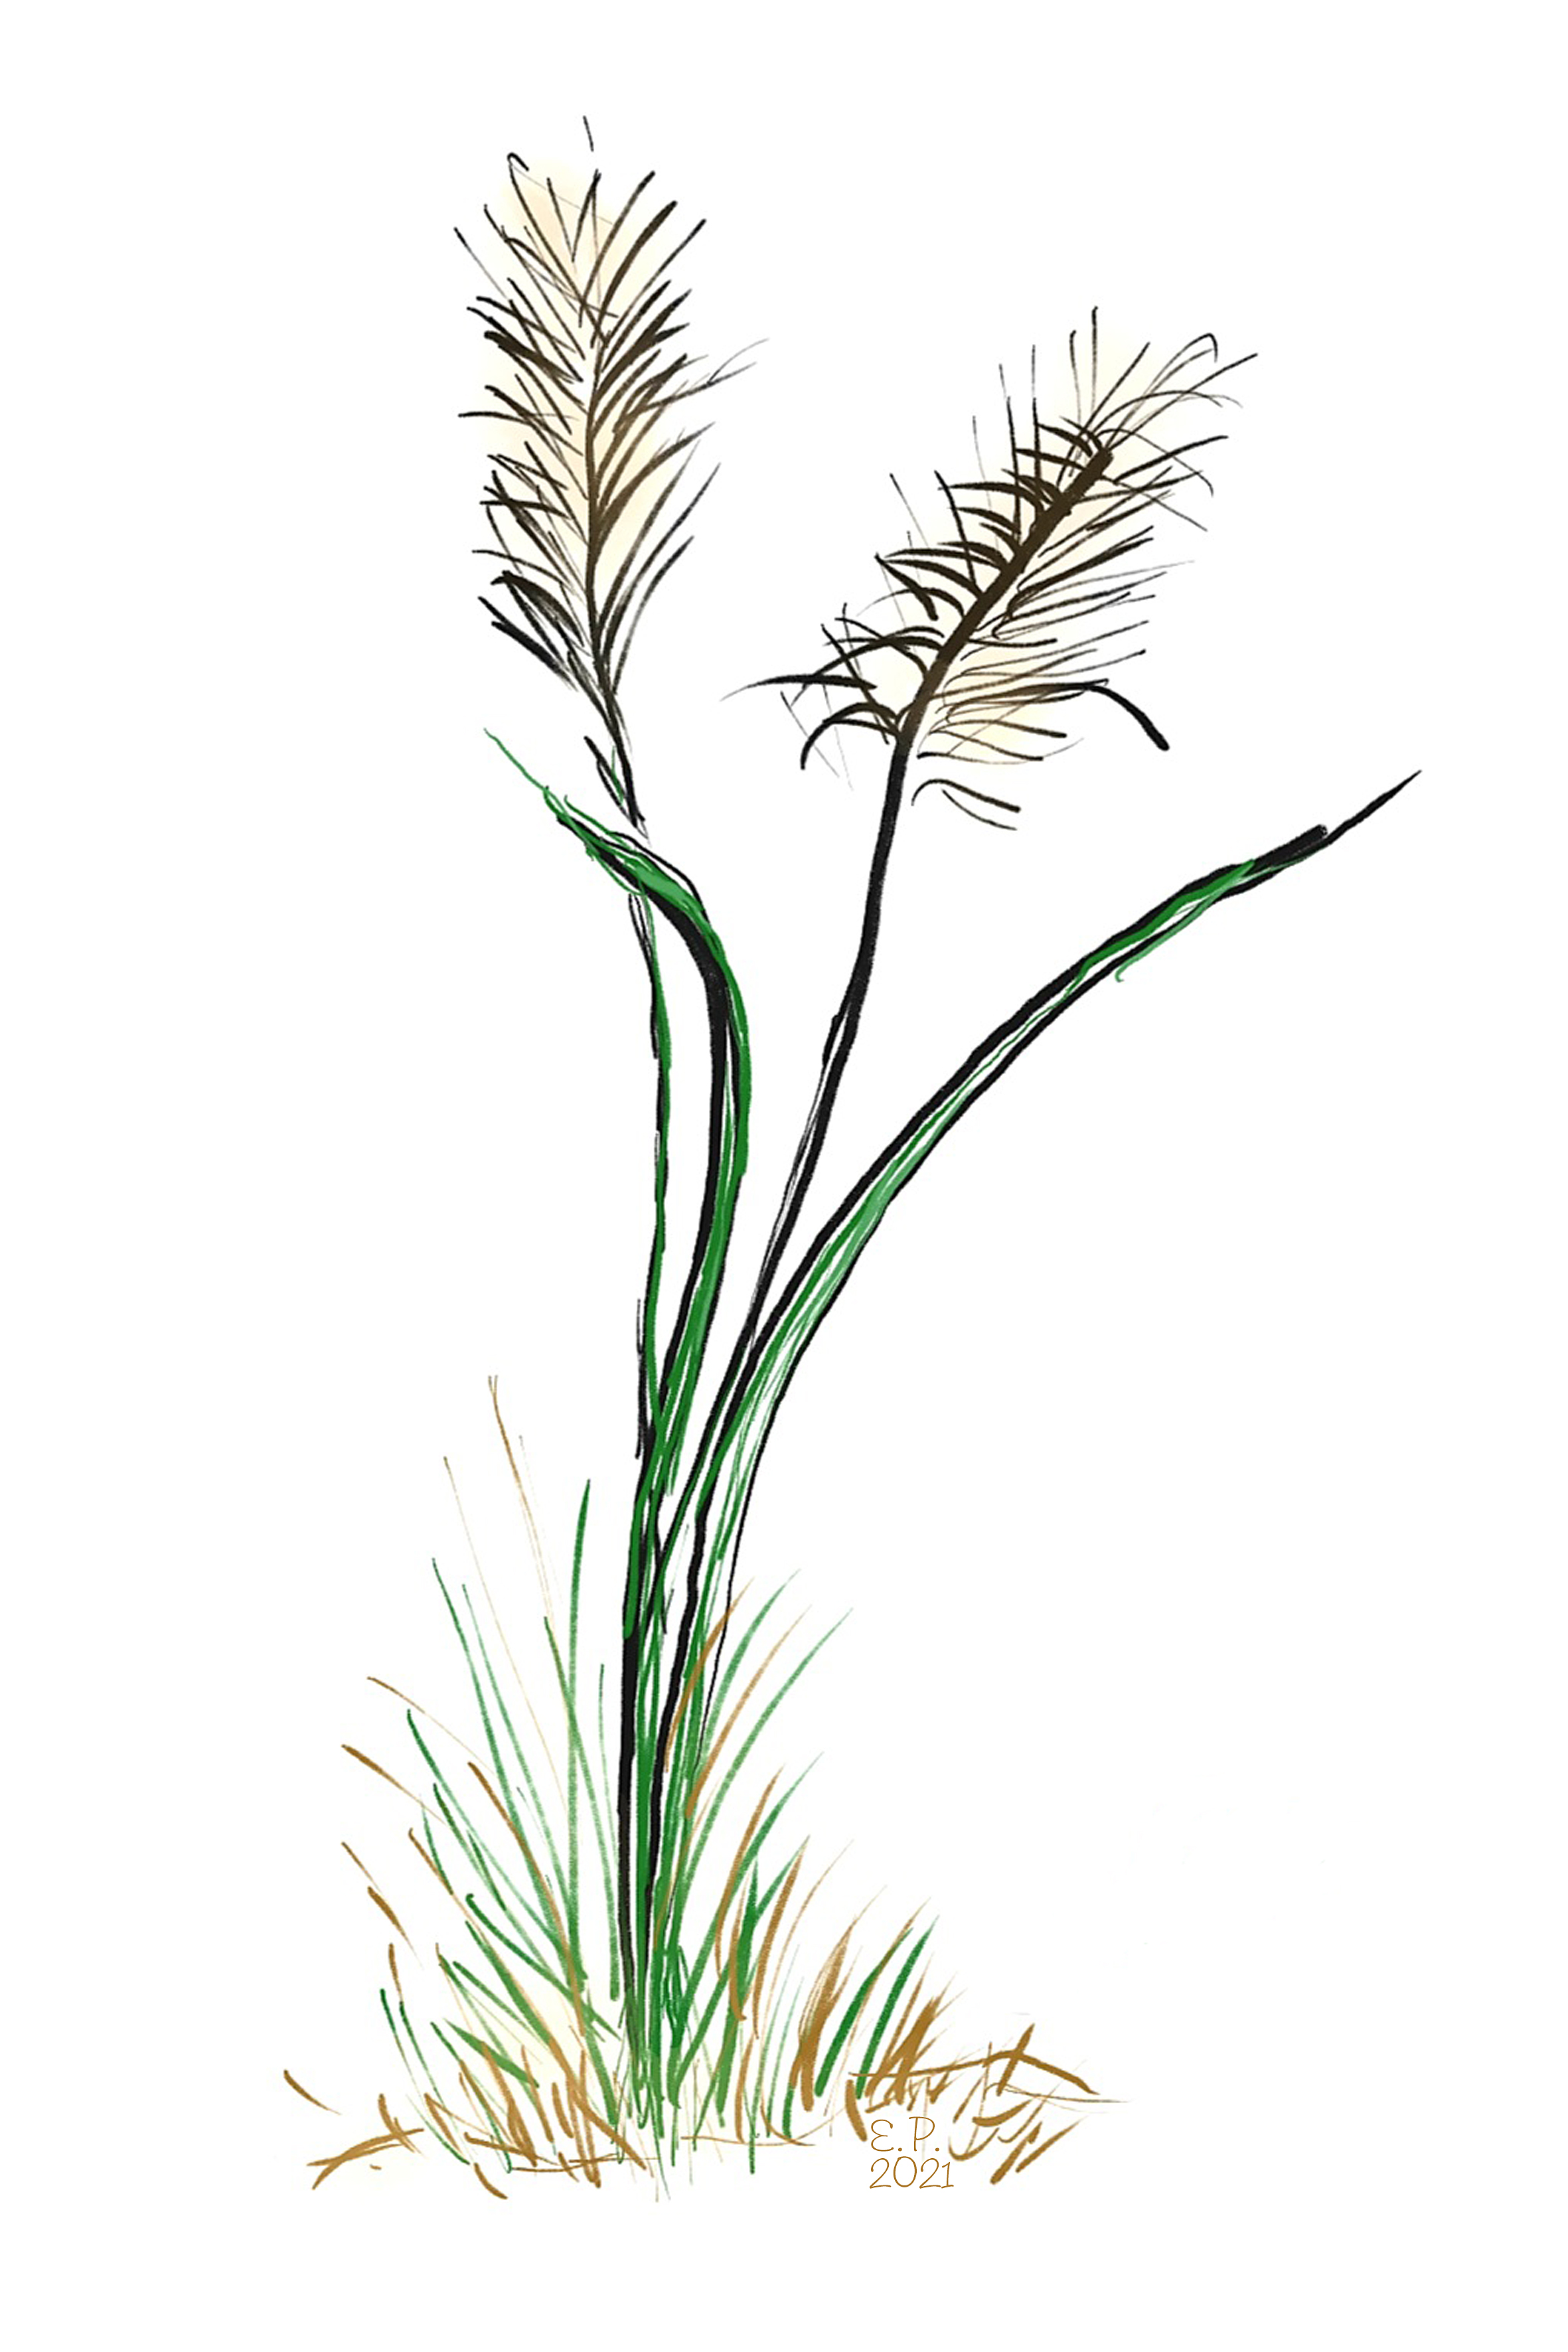
grass, drawing, painting, green, filigree, plant, terrestrial plant, flower, evergreen, flowering plant, shortstraw pine, grass family, conifer, illustration, herbaceous plant, vascular plant, plant stem, poales, white pine, herb, perennial plant, sedge family, pine, pine family, natural material, hierochloe, art, broomrape